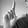
ASL letter: L